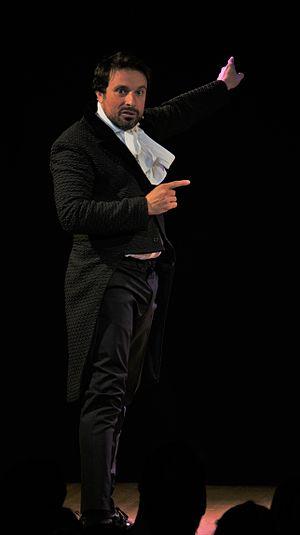
Bruno Salomone pendant son spectacle Euphorique
Bruno Salomone, né le 13 juillet 1970 à Villeneuve-Saint-Georges, est un humoriste et acteur français. Il est également actif dans le milieu du doublage.